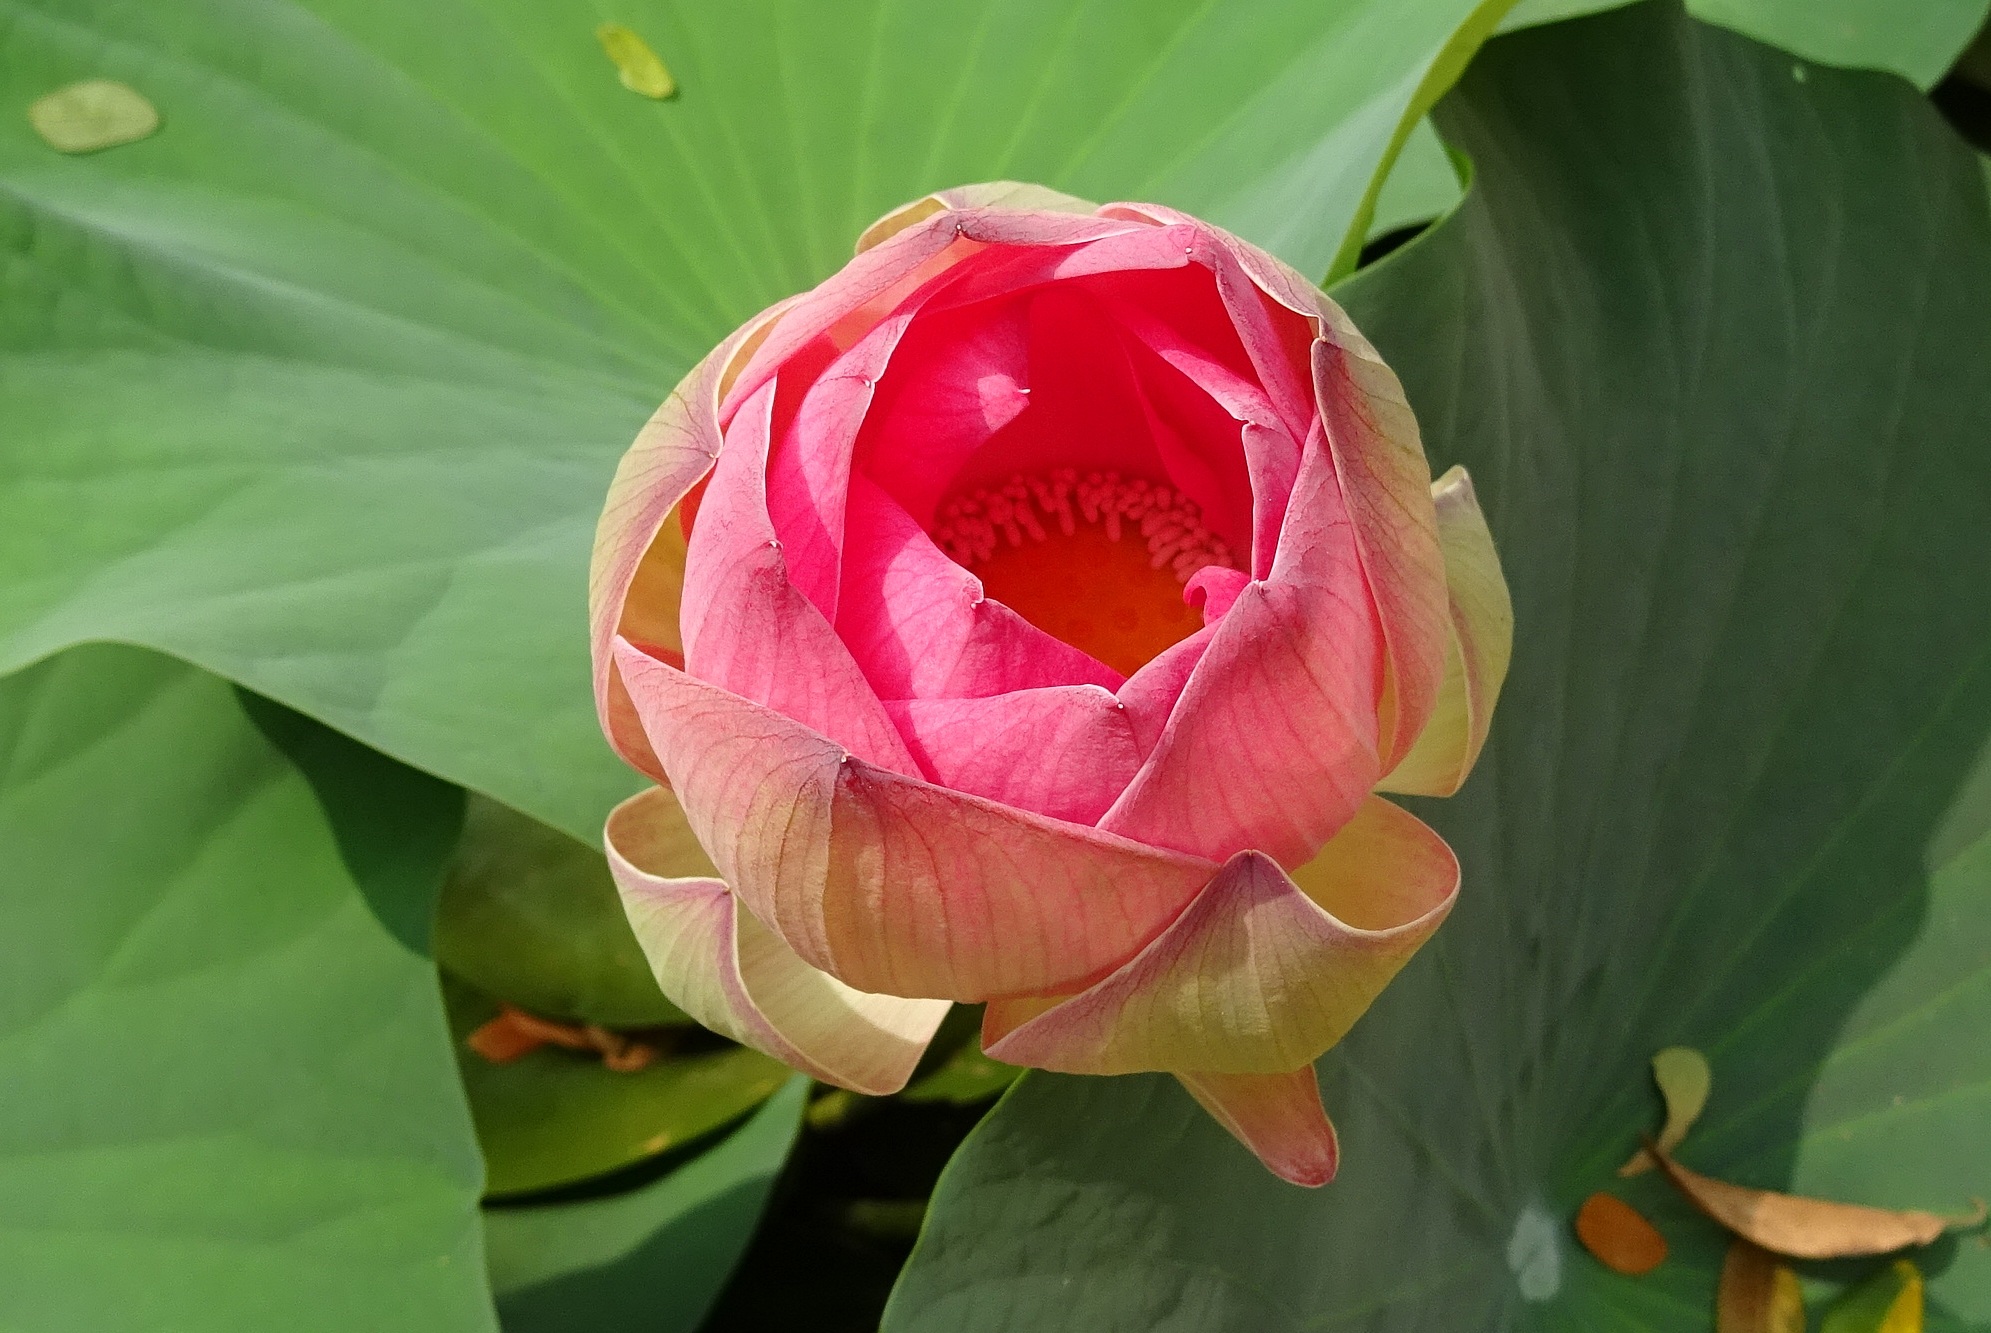
nature, plant, flower, petal, bloom, pond, tranquility, peace, fresh, botany, blooming, aquatic, garden, pink, sacred lotus, aquatic plant, nelumbonaceae, dharwad, flora, botanical, pistil, stamen, lotus, serenity, india, sacred, pure, oriental, peony, nelumbo, nucifera, east indian lotus, kamal, pundarika, padma, padam, sarsija, sharada, ambuj, nelumbium speciosum, flowering plant, plant stem, land plant, lotus family, proteales